Joanna Pajkowska

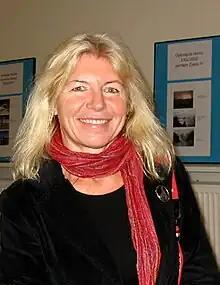
Joanna Pajkowska, 2009

Joanna "Asia" Pajkowska (born 13 July 1958) is a Polish sailor. With a rank of captain, a sea life guard, she sailed over 250,000 nautical miles, often in singlehanded or in two-handed races. She is one of the best-known sailors in Poland and one of the most experienced ocean sailors in the world. In 2018, she completed singlehanded non-stop circumnavigation as the first Polish female sailor.